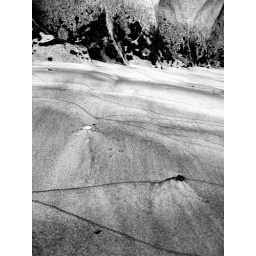
Yet another amazing beach in New Zealand, the sand led right up to the water carved rocks